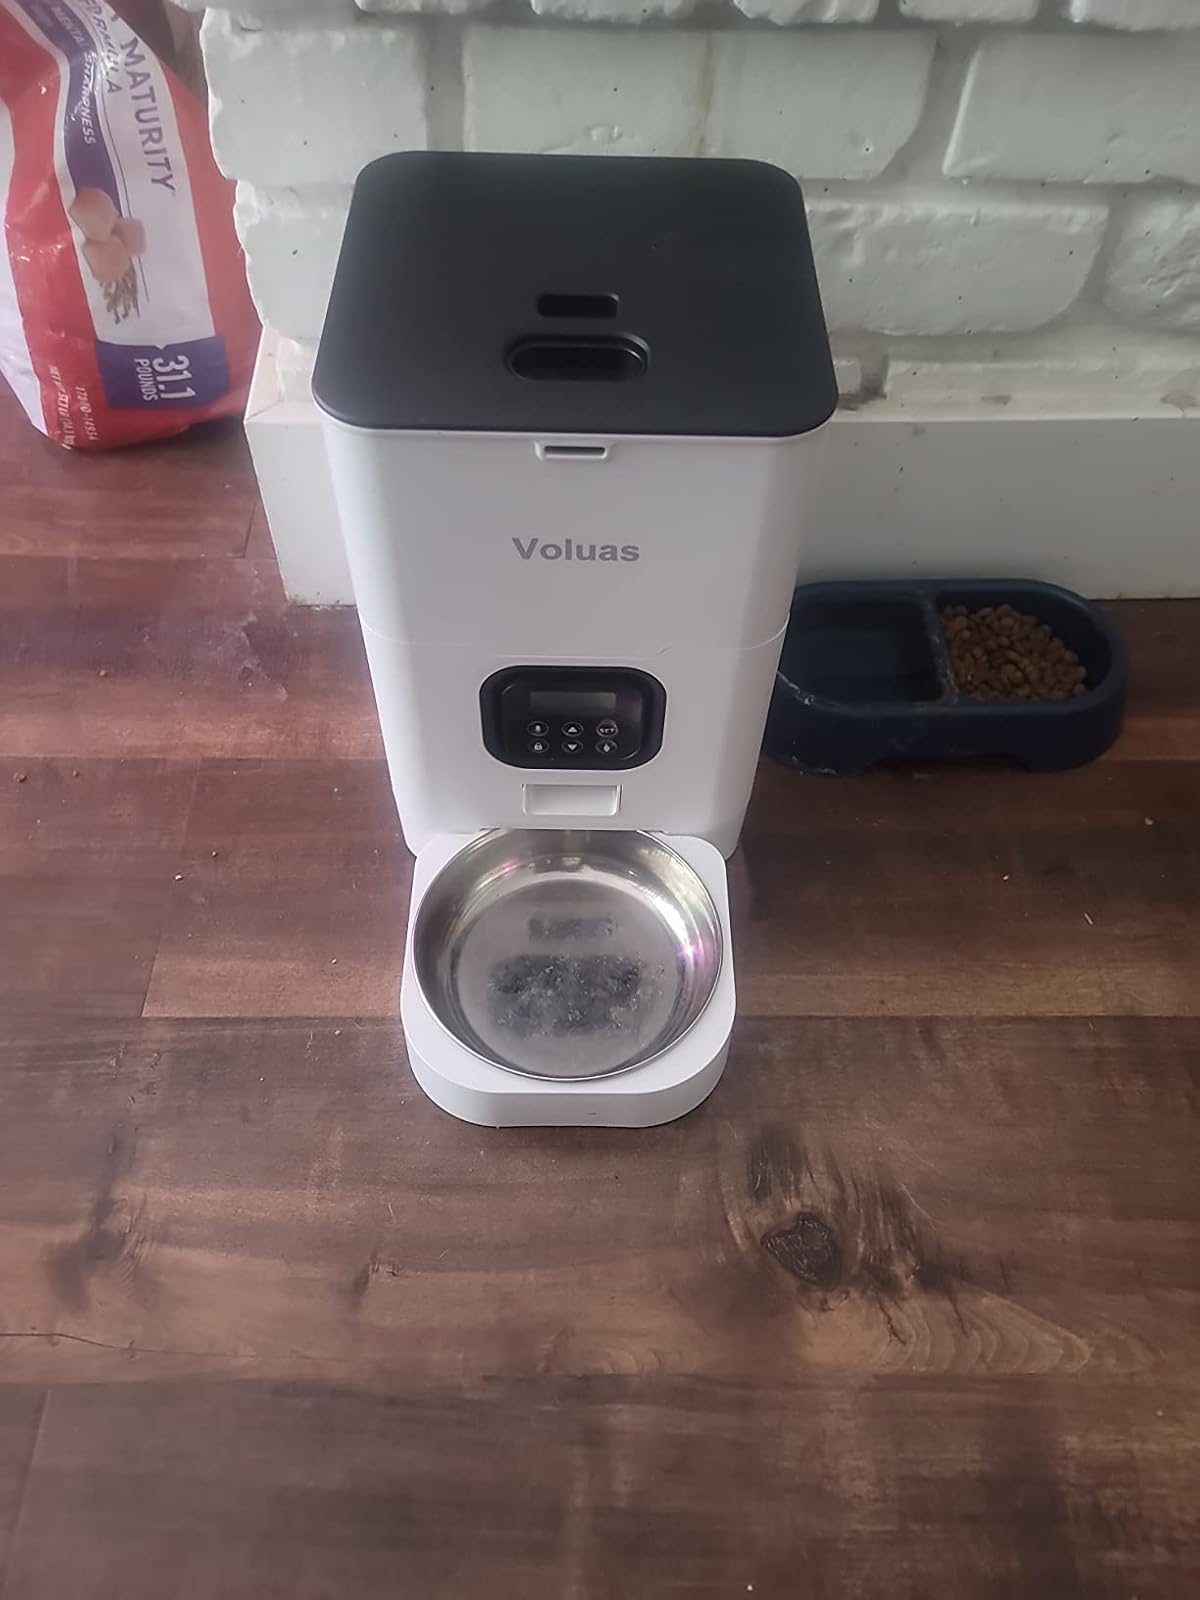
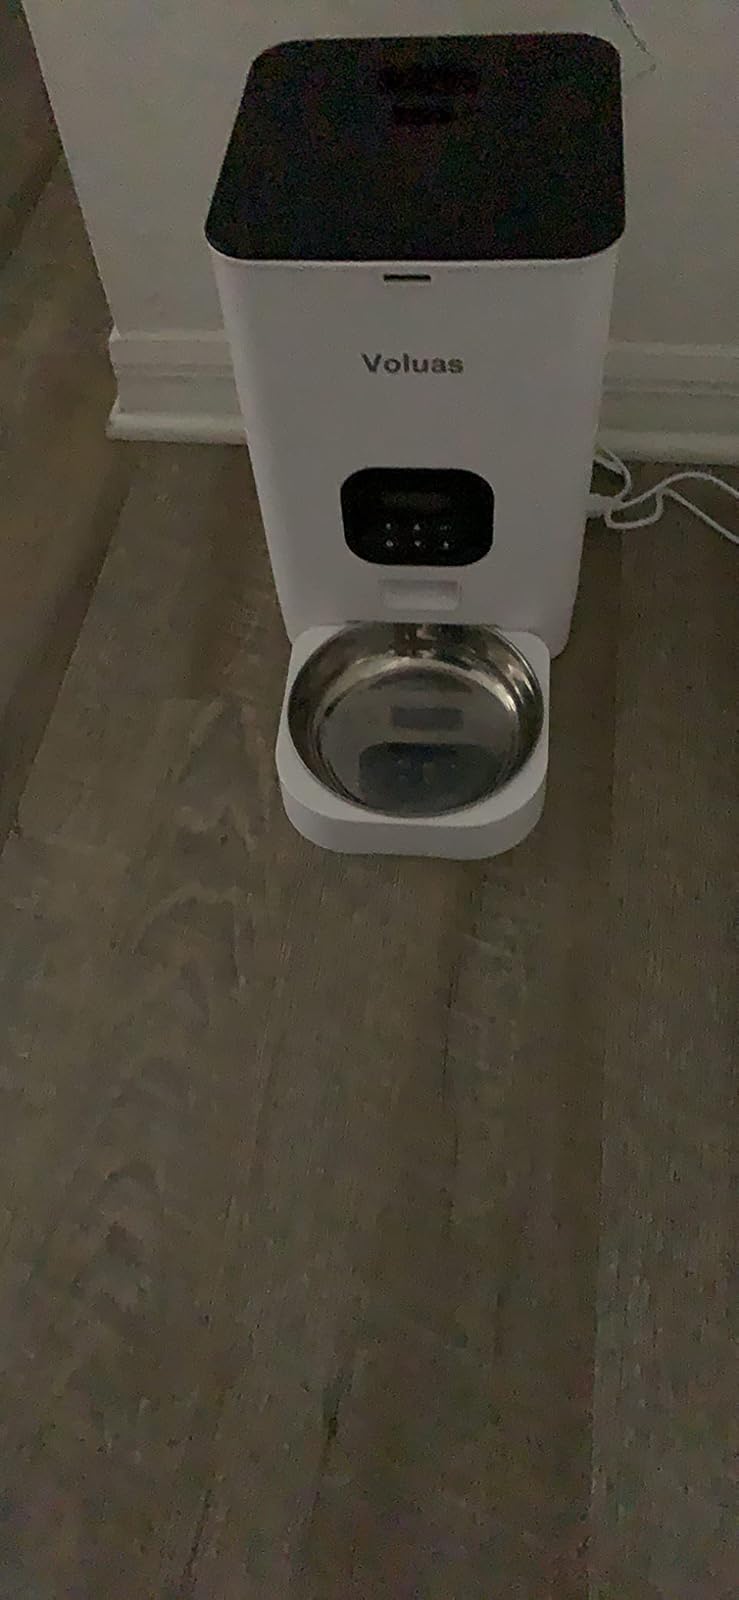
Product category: items_feeder
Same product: yes